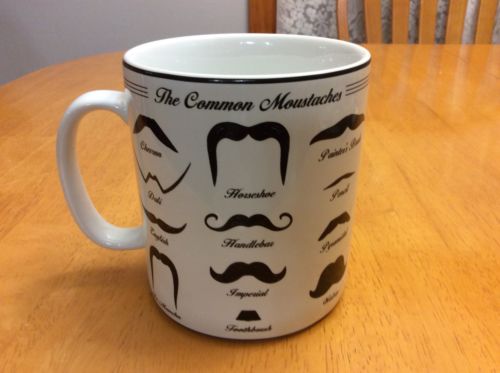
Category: mug